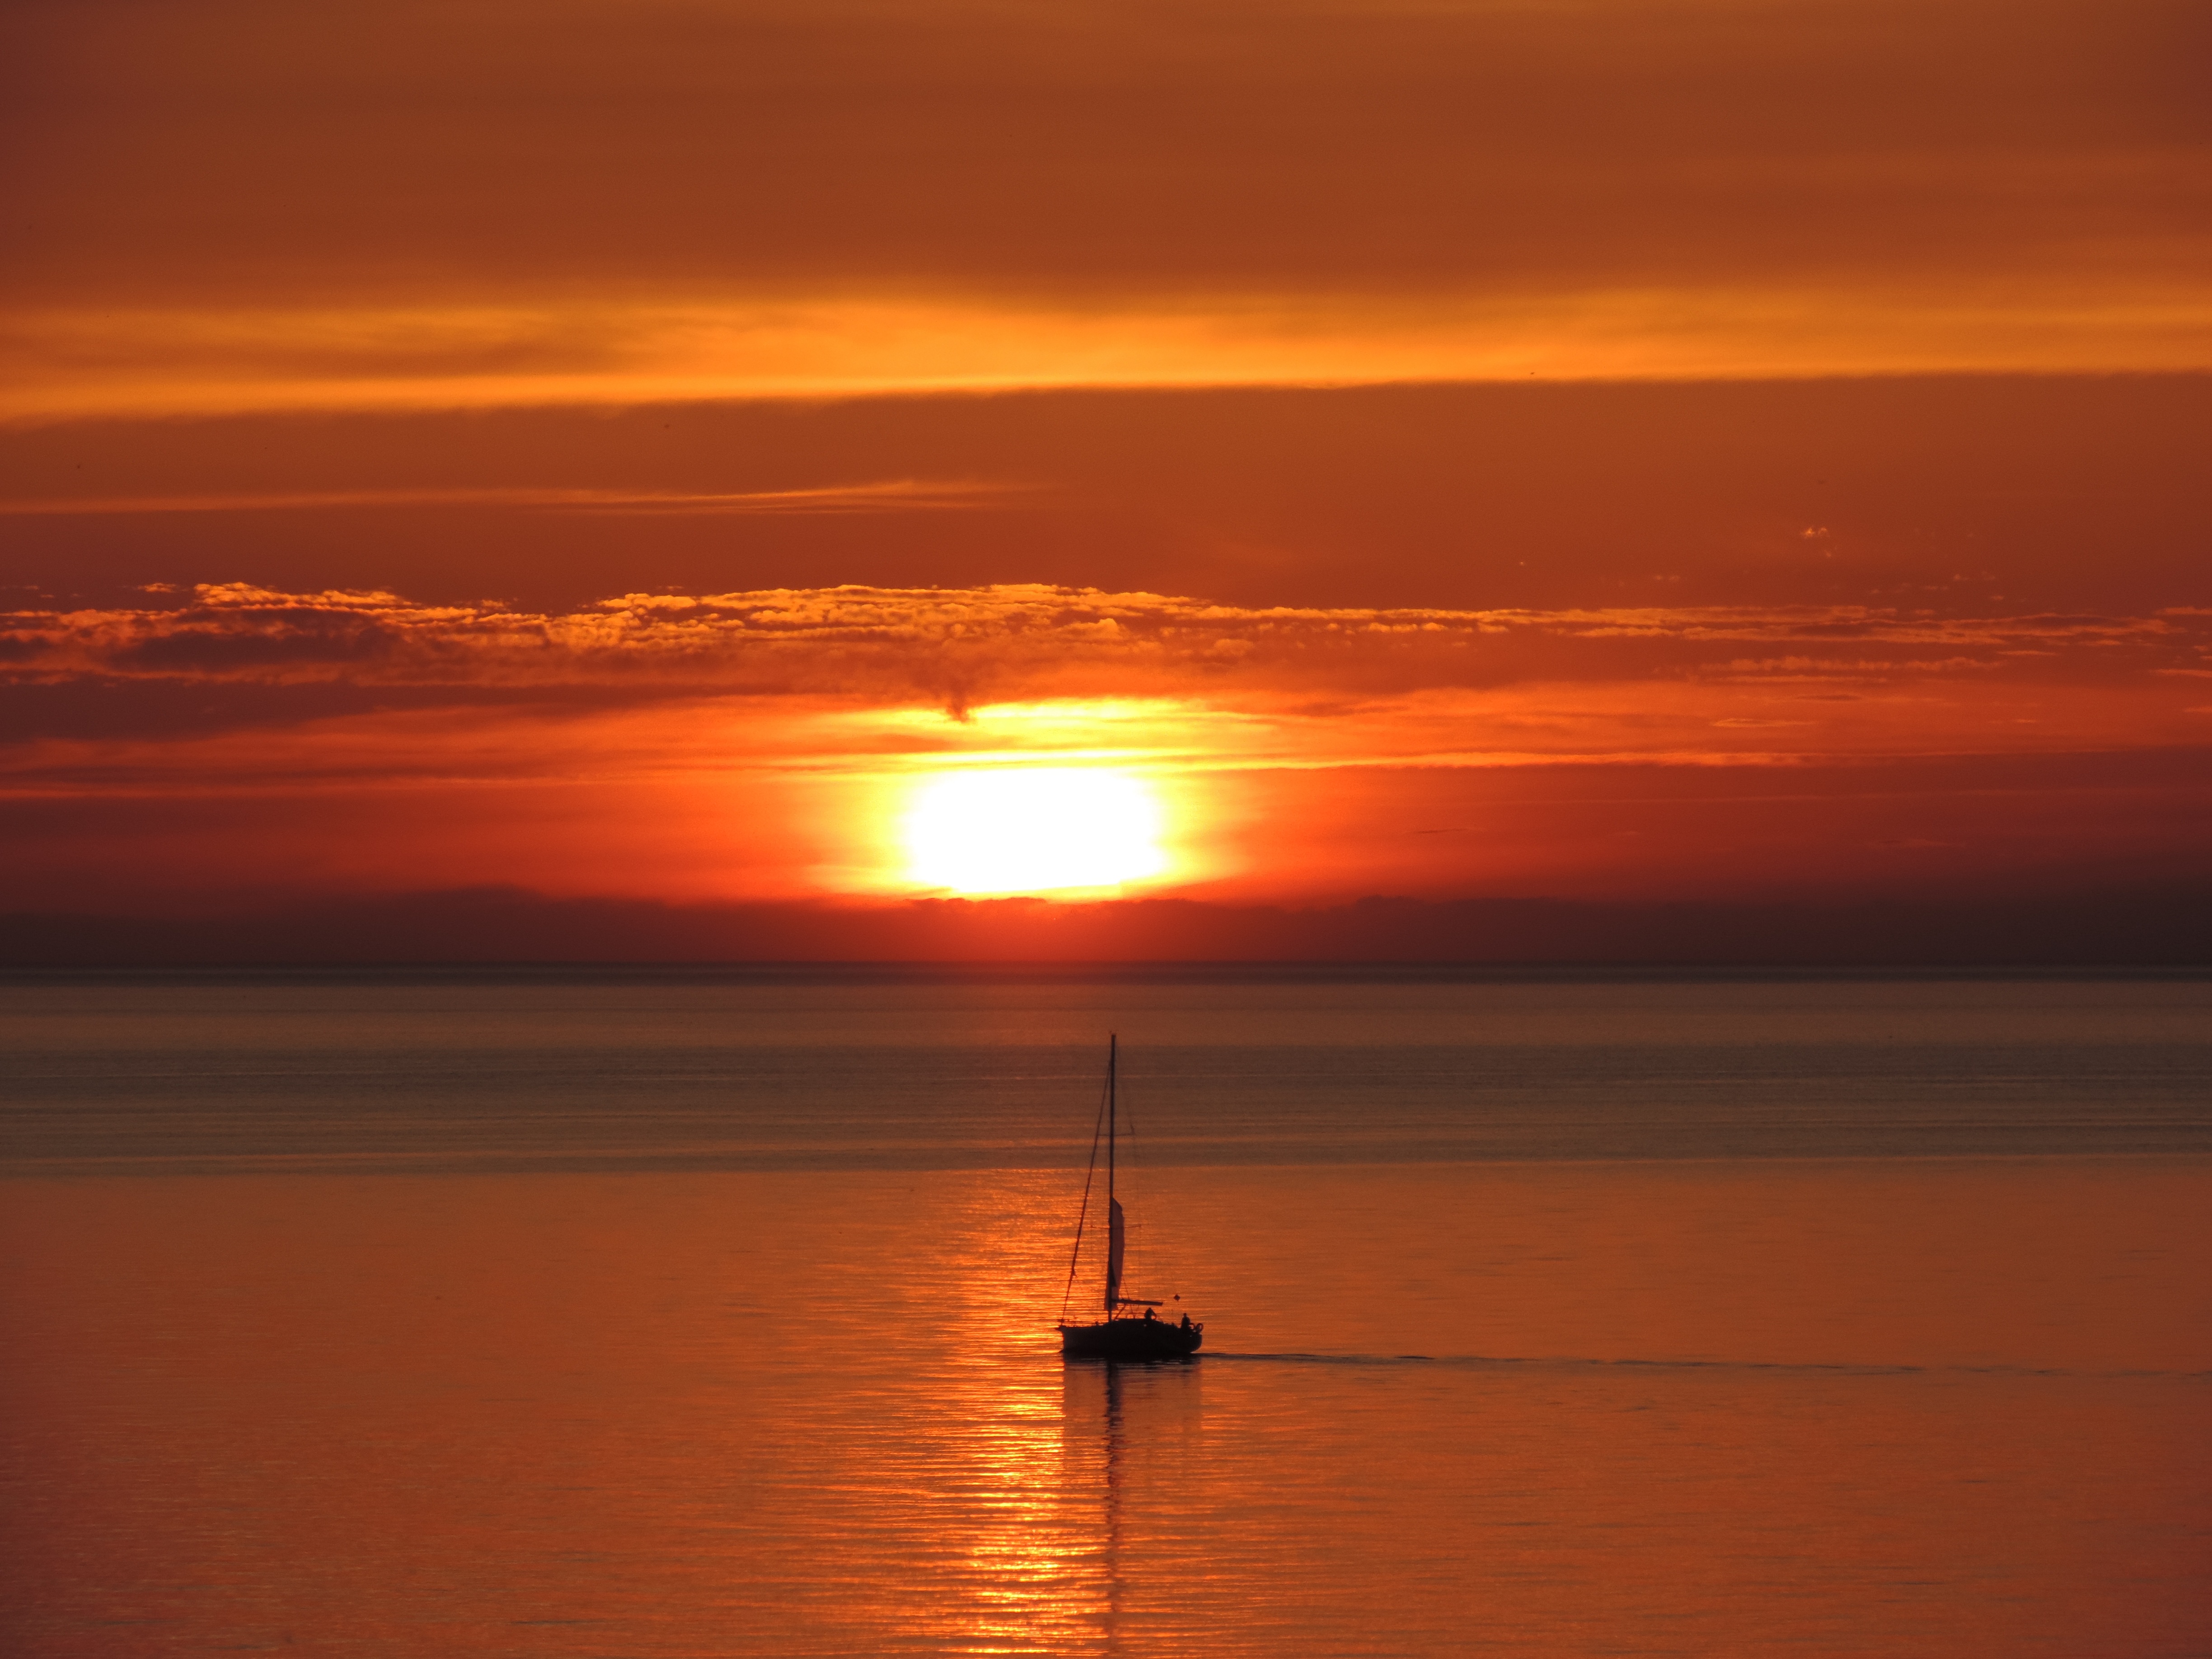
sea, ocean, horizon, sun, sunrise, sunset, sunlight, morning, dawn, dusk, evening, reflection, sailing, west, afterglow, the baltic sea, red sky at morning